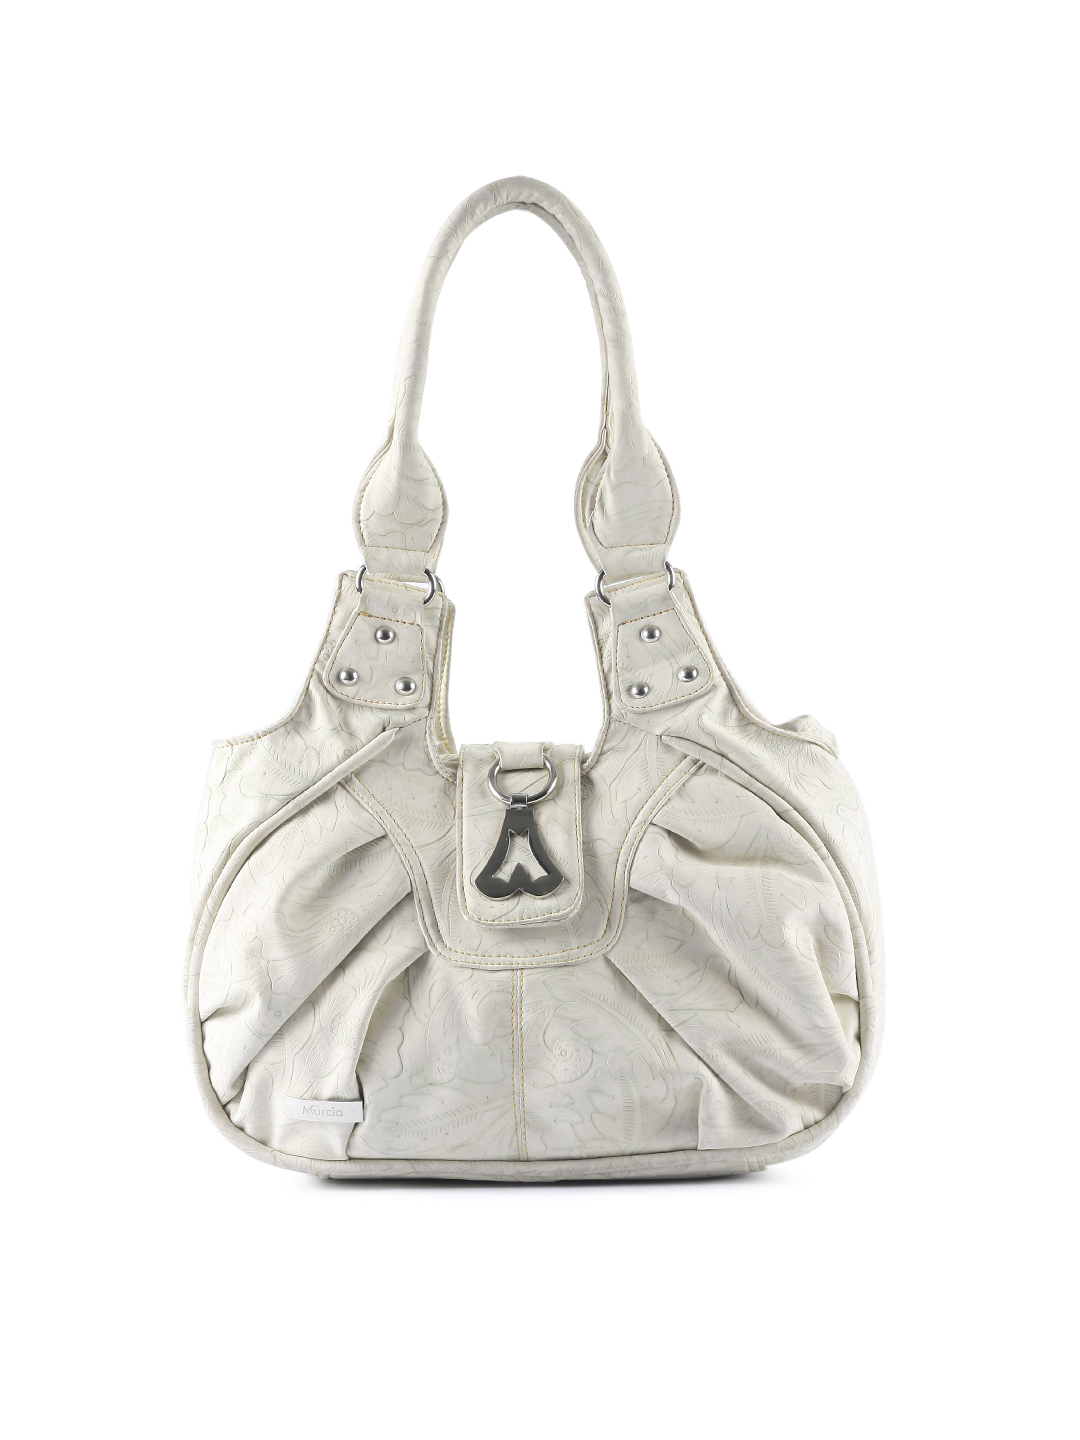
Murcia Women Casual Off White Handbag
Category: Accessories / Bags / Handbags
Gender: Women
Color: Off White
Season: Winter 2015
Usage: Casual